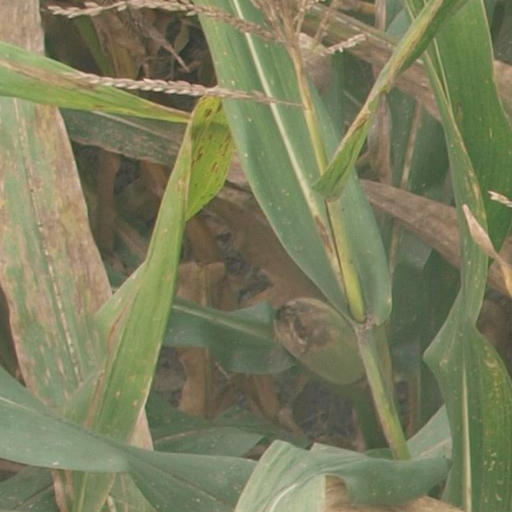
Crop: maize; corn